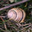
Label: snail